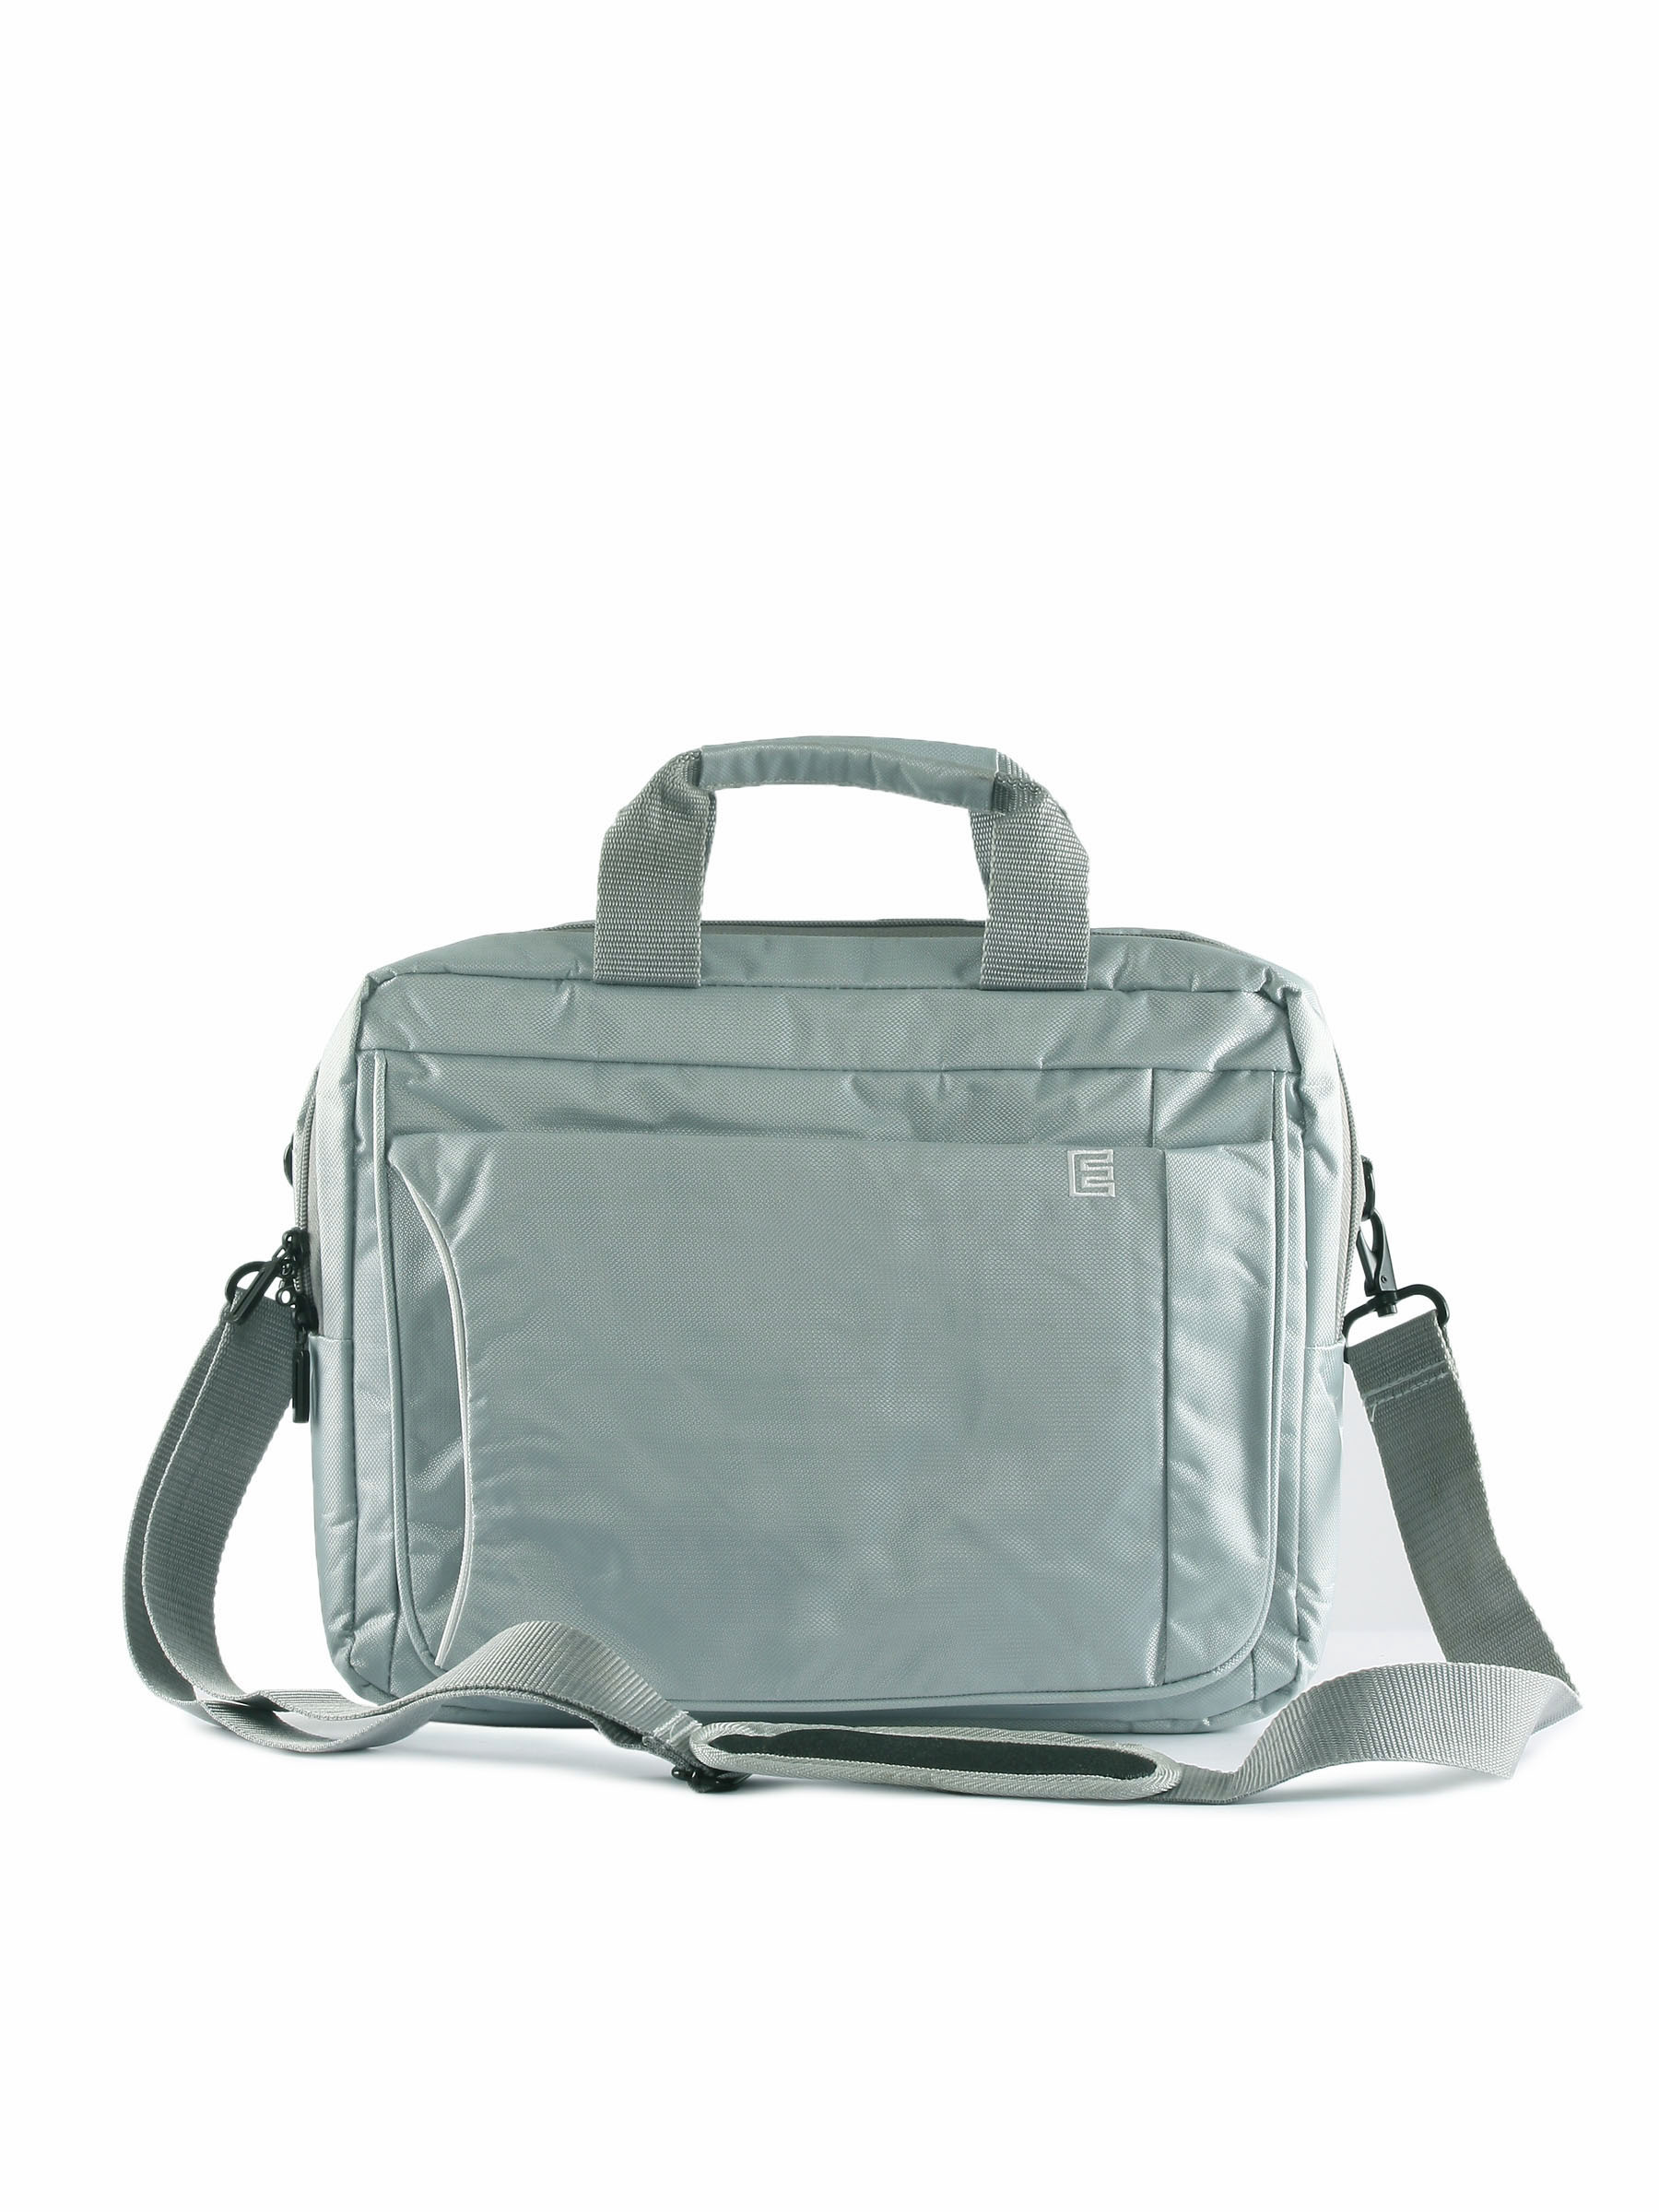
Kiara Women Sporty Look Grey Handbag
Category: Accessories / Bags / Handbags
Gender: Women
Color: Grey
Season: Winter 2015
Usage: Casual